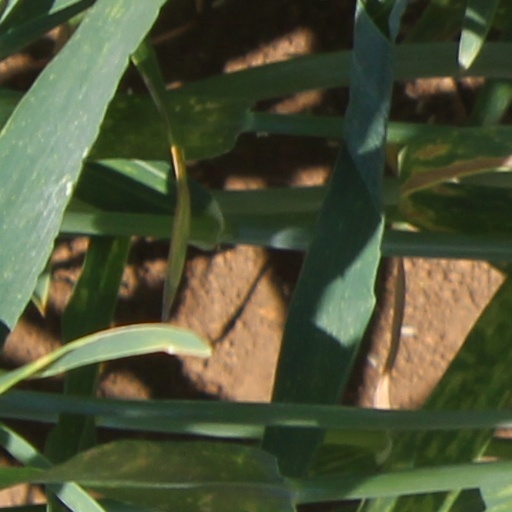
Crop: wheat